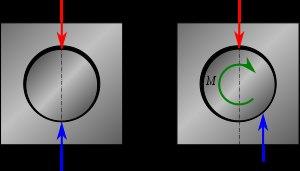
La résistance au pivotement désigne l'ensemble des phénomènes qui s'opposent au mouvement de rotation d'une pièce autour d'un axe. Il est différent de la résistance au roulement qui concerne le mouvement d'une roue par rapport à son support. Le couple de freinage, ou encore le couple maximum transmissible d'un embrayage ou d'un limiteur de couple sont des cas particuliers de résistance au pivotement.